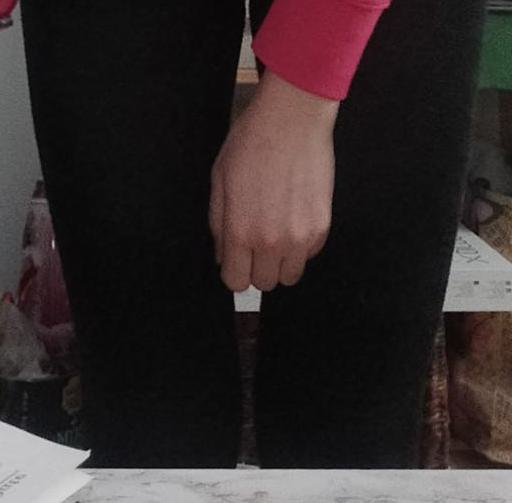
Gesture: no_gesture